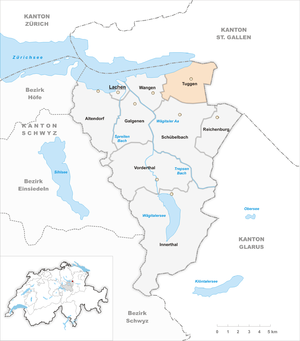
Tuggen est une commune suisse du canton de Schwytz, située dans le district de March.